Preston, Lancashire

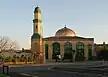
Masjid-e-Noor on Noor Street

New industries arrived in Preston during the interwar years which helped ease the pain felt through the sharp decline of the cotton industry. Electrical goods manufacturing and engineering arrived in the town, and the building sector enjoyed a boom with nearly 3,000 council houses being built between 1920 and 1939. Some 1,500 houses were built for private sale.